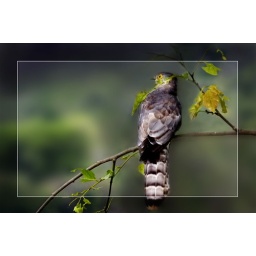
Yelagiri trip of PSM, I found this kite sitting on a branch near the boat house